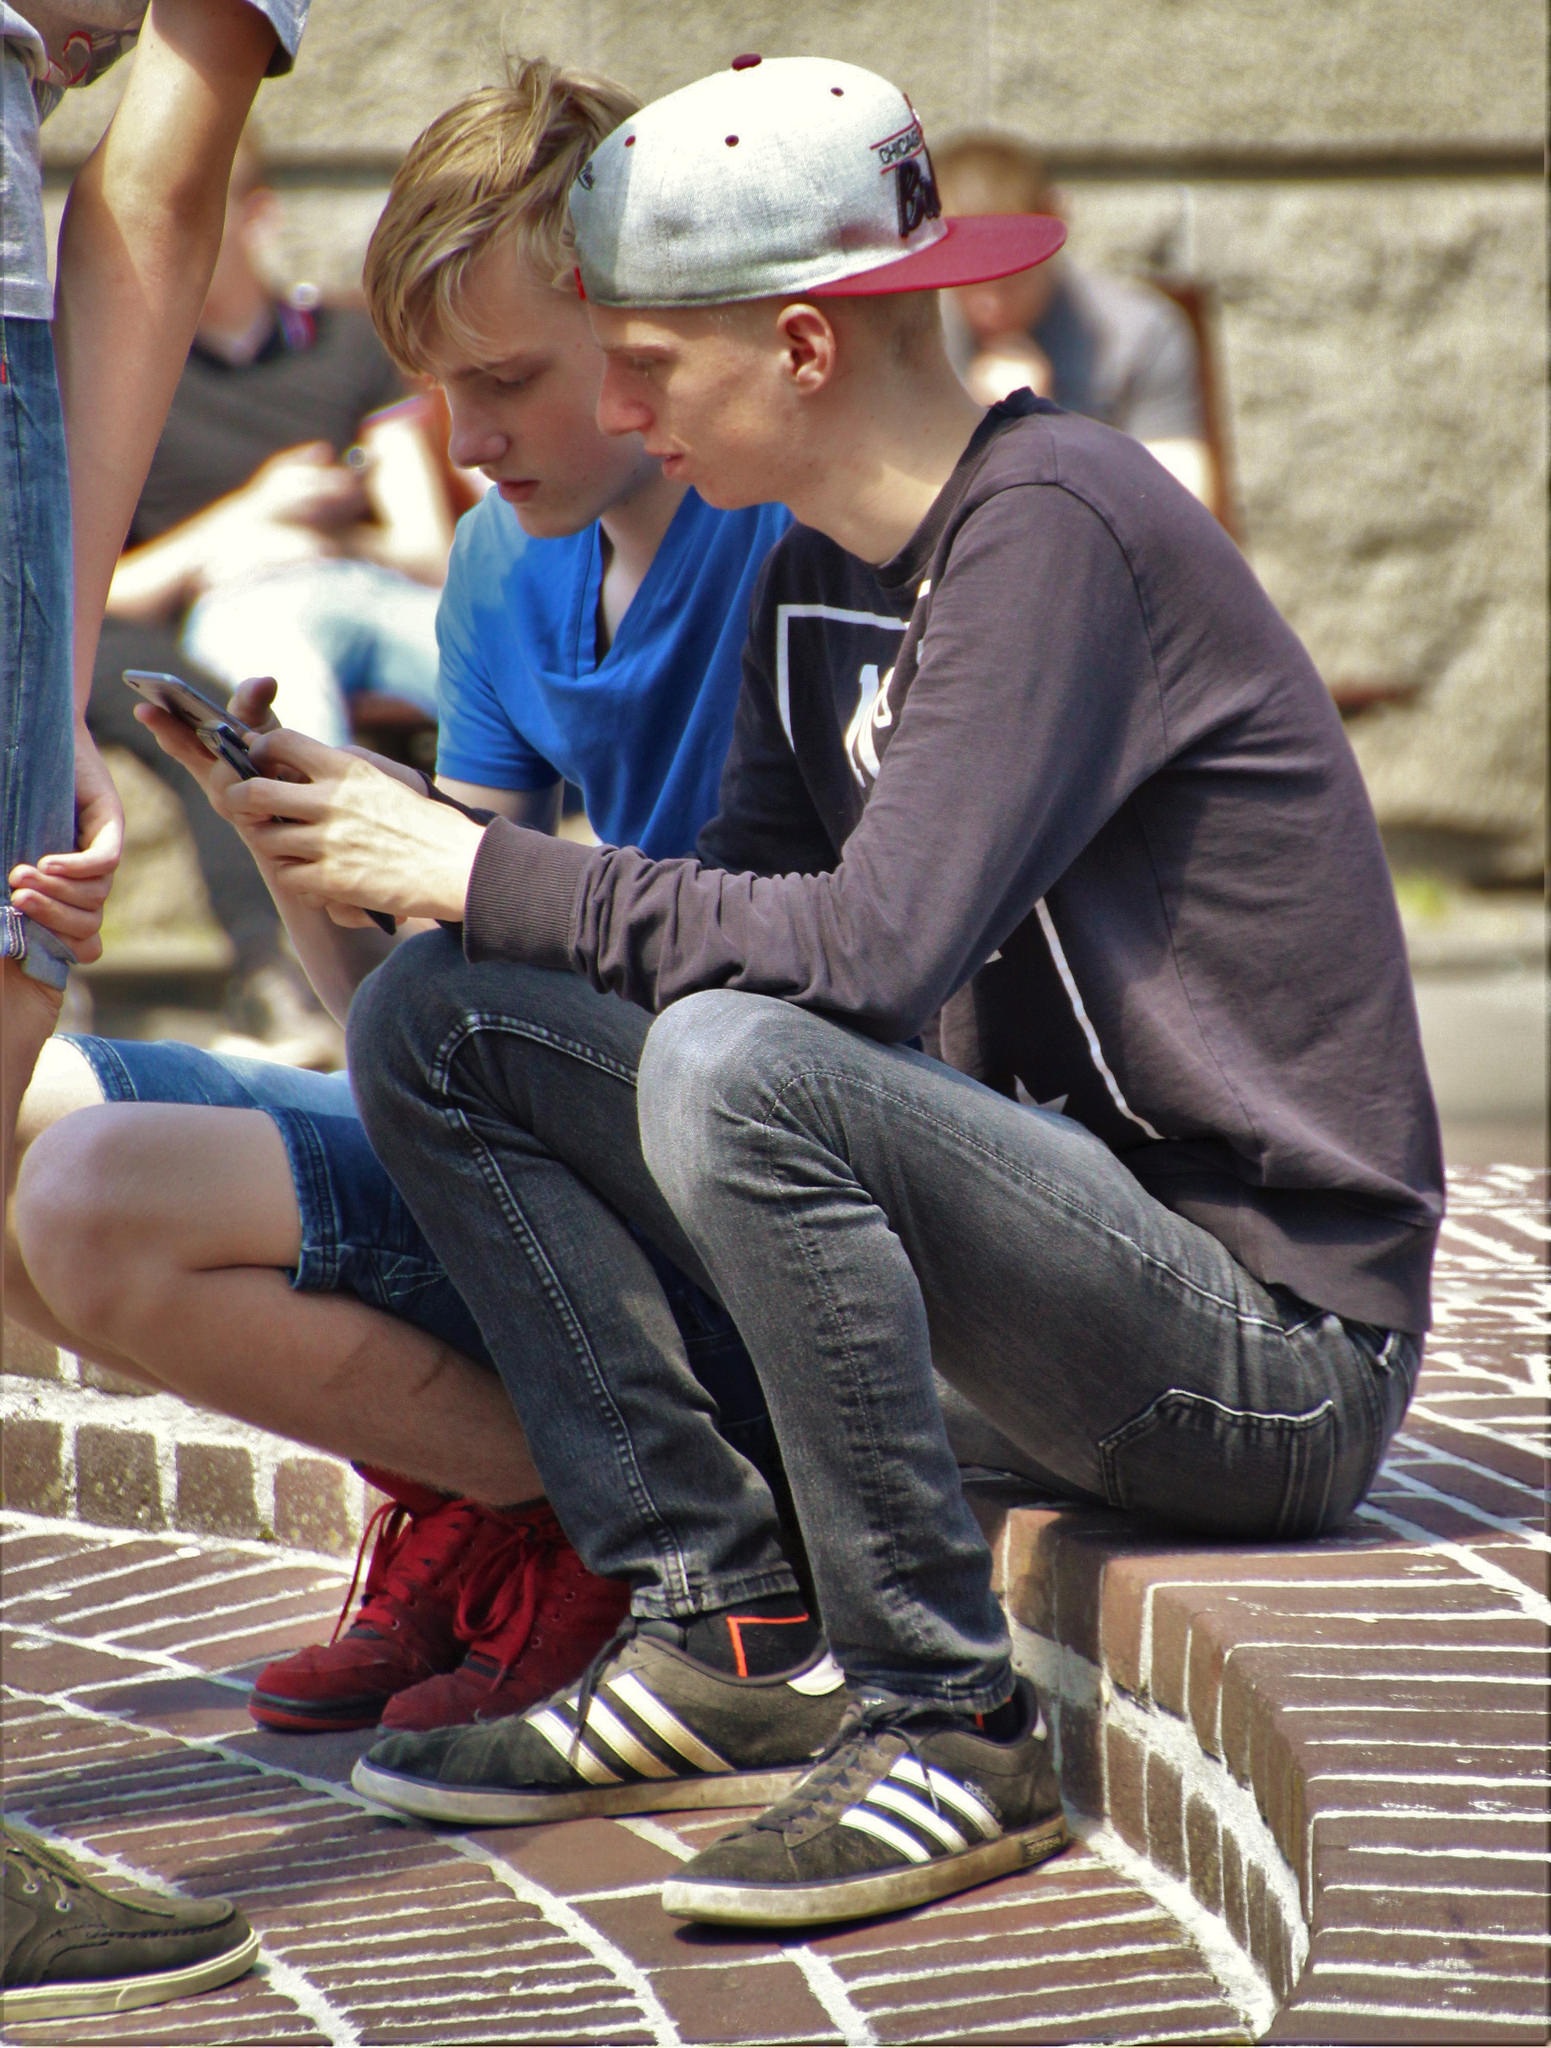
smartphone, mobile, hand, man, person, people, technology, street, game, looking, male, internet, young, spring, phone, sitting, telephone, student, playing, clothing, lady, lifestyle, smiling, fun, friends, happy, cellphone, media, cellular, pokemon go, pokemon, casual, network, gaming, cell, smart, interaction, human positions